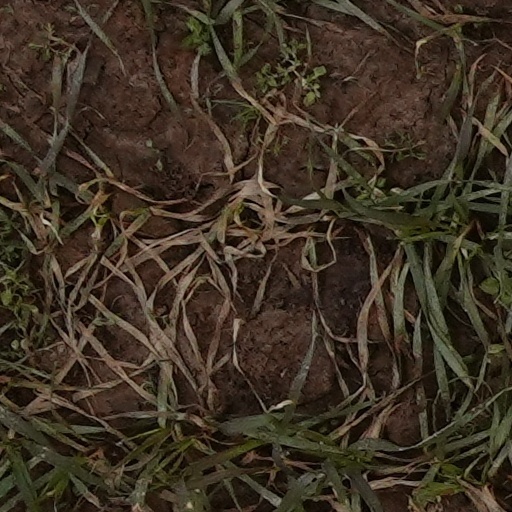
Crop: wheat